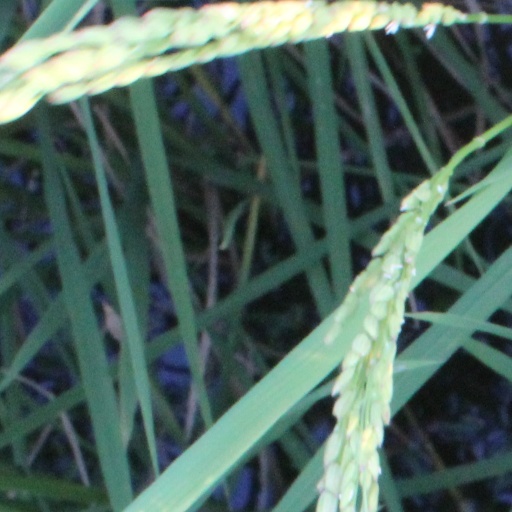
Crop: rice